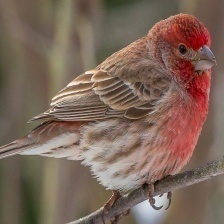
Species: HOUSE FINCH
Scientific name: HAEMORHOUS MEXICANUS
ImageNet parent category: house_finch